Church frescos in Denmark

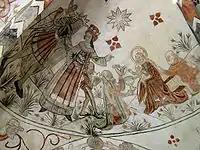
Vesterø: the Three Kings

The island of Læsø in the Kattegat lies some 19 km to the east of the Jutland peninsula.